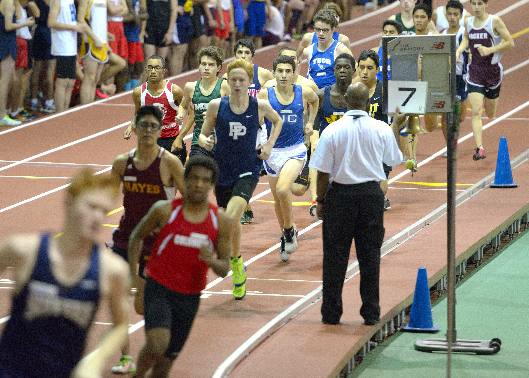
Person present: Yes